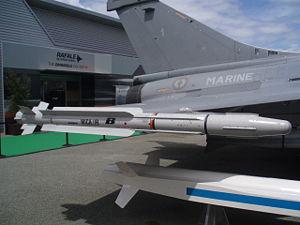
Le missile français anti-aérien MICA a été conçu pour remplacer à la fois le Super 530D et le Matra R550 Magic II, équipant les Mirage 2000 et le Rafale, pour les engagements au-delà de la portée visuelle. Le MICA remplit donc les missions qui nécessitent habituellement l'emploi de deux missiles, par exemple AIM-120 AMRAAM et AIM-9 Sidewinder. Avec ses 112 kg, soit de 50 kg inférieur à celui d'un AIM-120A, il affiche une portée comparable, qui de 60 km pour la version IR et 80 km pour la version EM, tout en obtenant une très grande manœuvrabilité grâce à ses gouvernes aérodynamiques et surtout à la poussée vectorielle dont il est le premier missile occidental à bénéficier, égale à celle de l'AIM-9 Sidewinder pourtant plus léger de 27 kg.
MBDA est une société industrielle du secteur aéronautique et spatial et de l’industrie de l'armement, leader européen dans la conception de missiles et de systèmes de missiles.